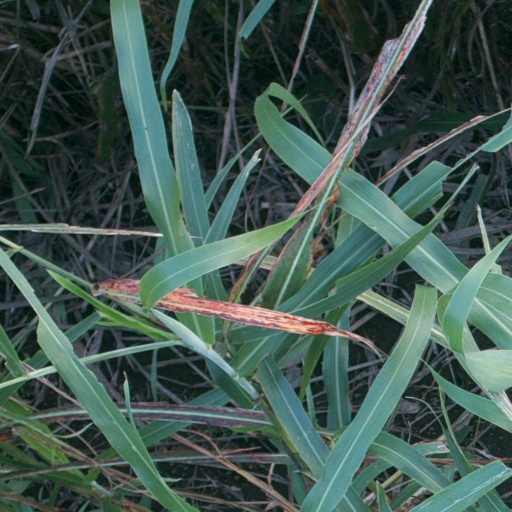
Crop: sorghum